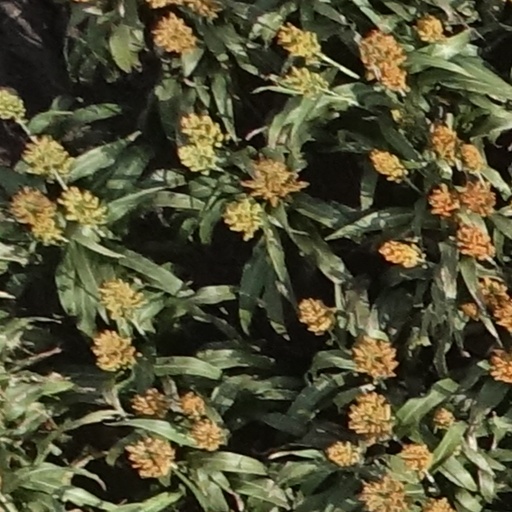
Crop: sorghum